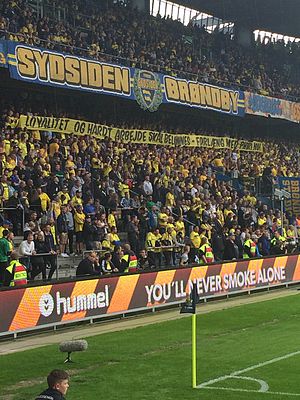
Lebogang Phiri / Karriere / En Avant Guingamp
Efter mindre kontroverser i forbindelse med Sommer-OL og en manglende kontraktforlængelse, viste fansene deres holdning til Phiri, blandt andet gennem dette banner fra Sydsiden.
Lebogang Phiri er en professionel sydafrikansk fodboldspiller, der spiller for EA Guingamp. Han spiller primært på midtbanen som defensiv midtbanespiller.